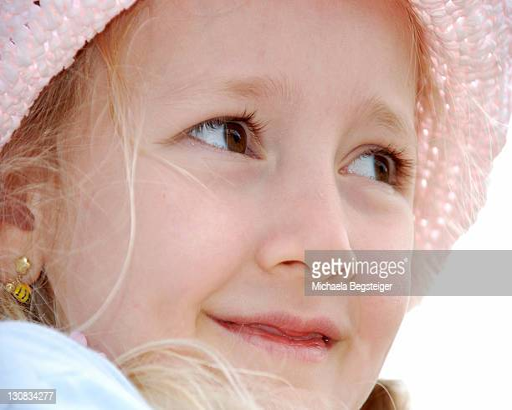
portrait of a girl with brown eyes